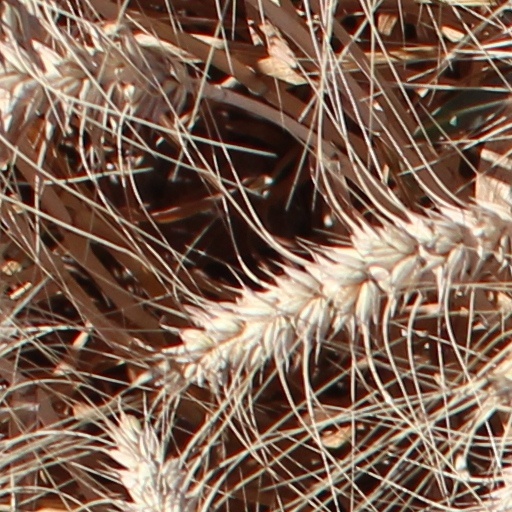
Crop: wheat